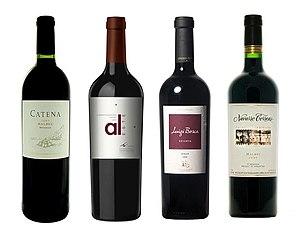
La viticulture en Argentine est originaire d'Espagne. En 1557, pendant la colonisation des Amériques, un certain Juan Cedrón apporta les premiers ceps de vigne à Santiago del Estero, et la culture du raisin ainsi que la production de vin commença dans les environs, puis s'étendit progressivement à d'autres régions du pays.